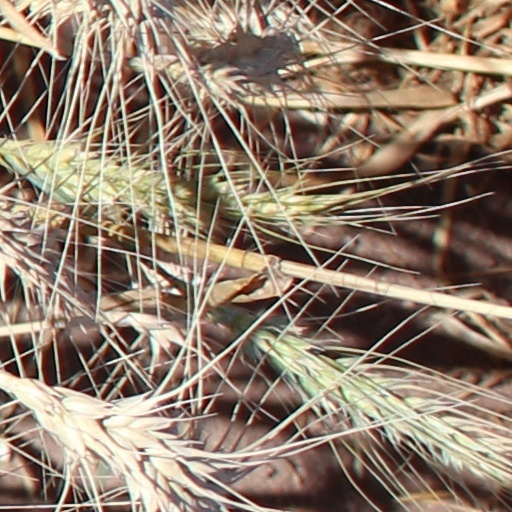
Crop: wheat